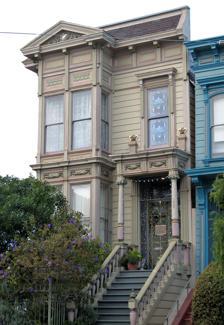
Building: Building at 1840–1842 Eddy Street
Country: United States of America
Year built: 1875
Historic house in San Francisco United States historic place Building at 1840–1842 Eddy Street U.S. National Register of Historic Places California Historical Landmark No. N208 Show map of San Francisco County Show map of California Location 1840–1842 Eddy Street, San Francisco, California, 94109, U.S. Coordinates 37°46′54″N 122°25′13″W / 37.78167°N 122.42028°W / 37.78167; -122.42028 ( Building at 1840--1842 Eddy Street ) Area 0.1 acres (0.040 ha) Built 1875 ( 1875 ) Architectural style Stick / Eastlake NRHP reference No. 73000437 CHISL No. N208 Significant dates Added to NRHP March 8, 1973 Designated CHISL March 8, 1973 The building at 1840–1842 Eddy Street , also known as the Martin O'Dea House , is a historic Stick/Eastlake house built in 1875 in the Western Addition neighborhood of San Francisco, California. It is notable for its architecture. It has been listed as a listed California Historical Landmark since 1973, and was listed on the National Register of Historic Places in 1973. History The house was built in 1875 as a narrow two-story wood frame Stick-style house with Eastlake-style ornamentation located at 751 Turk Street in San Francisco. Martin O'Dea, a noted horseshoer from the East Coast was the original building owner, and this property remained in the O'Dea family until purchase was made by the San Francisco Redevelopment Agency in 1972. During the 1960s though 1980s, the San Francisco Redevelopment Agency moved a handful of Victorian homes within the Nihonmachi (the term used for the historical Japanese community in San Francisco) in order to form the new Japantown , as well as the Japan Center Mall and Geary Street underpass, and this was one of those buildings. In 1973, the building was moved to its current address at Eddy Street. See also California Historical Landmarks in San Francisco County, California List of the oldest buildings in California National Register of Historic Places listings in San Francisco References